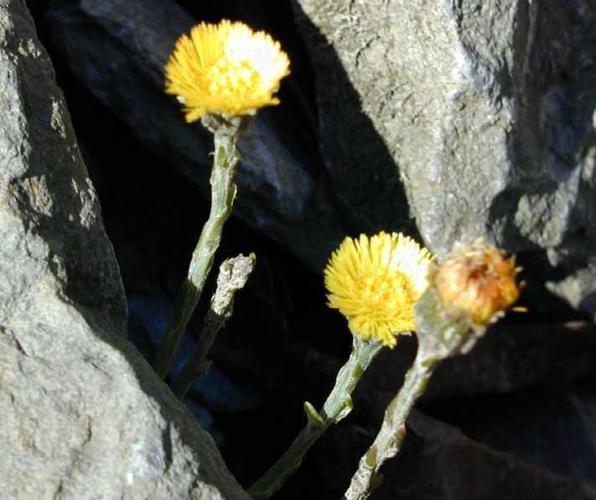
Flower: Coltsfoot